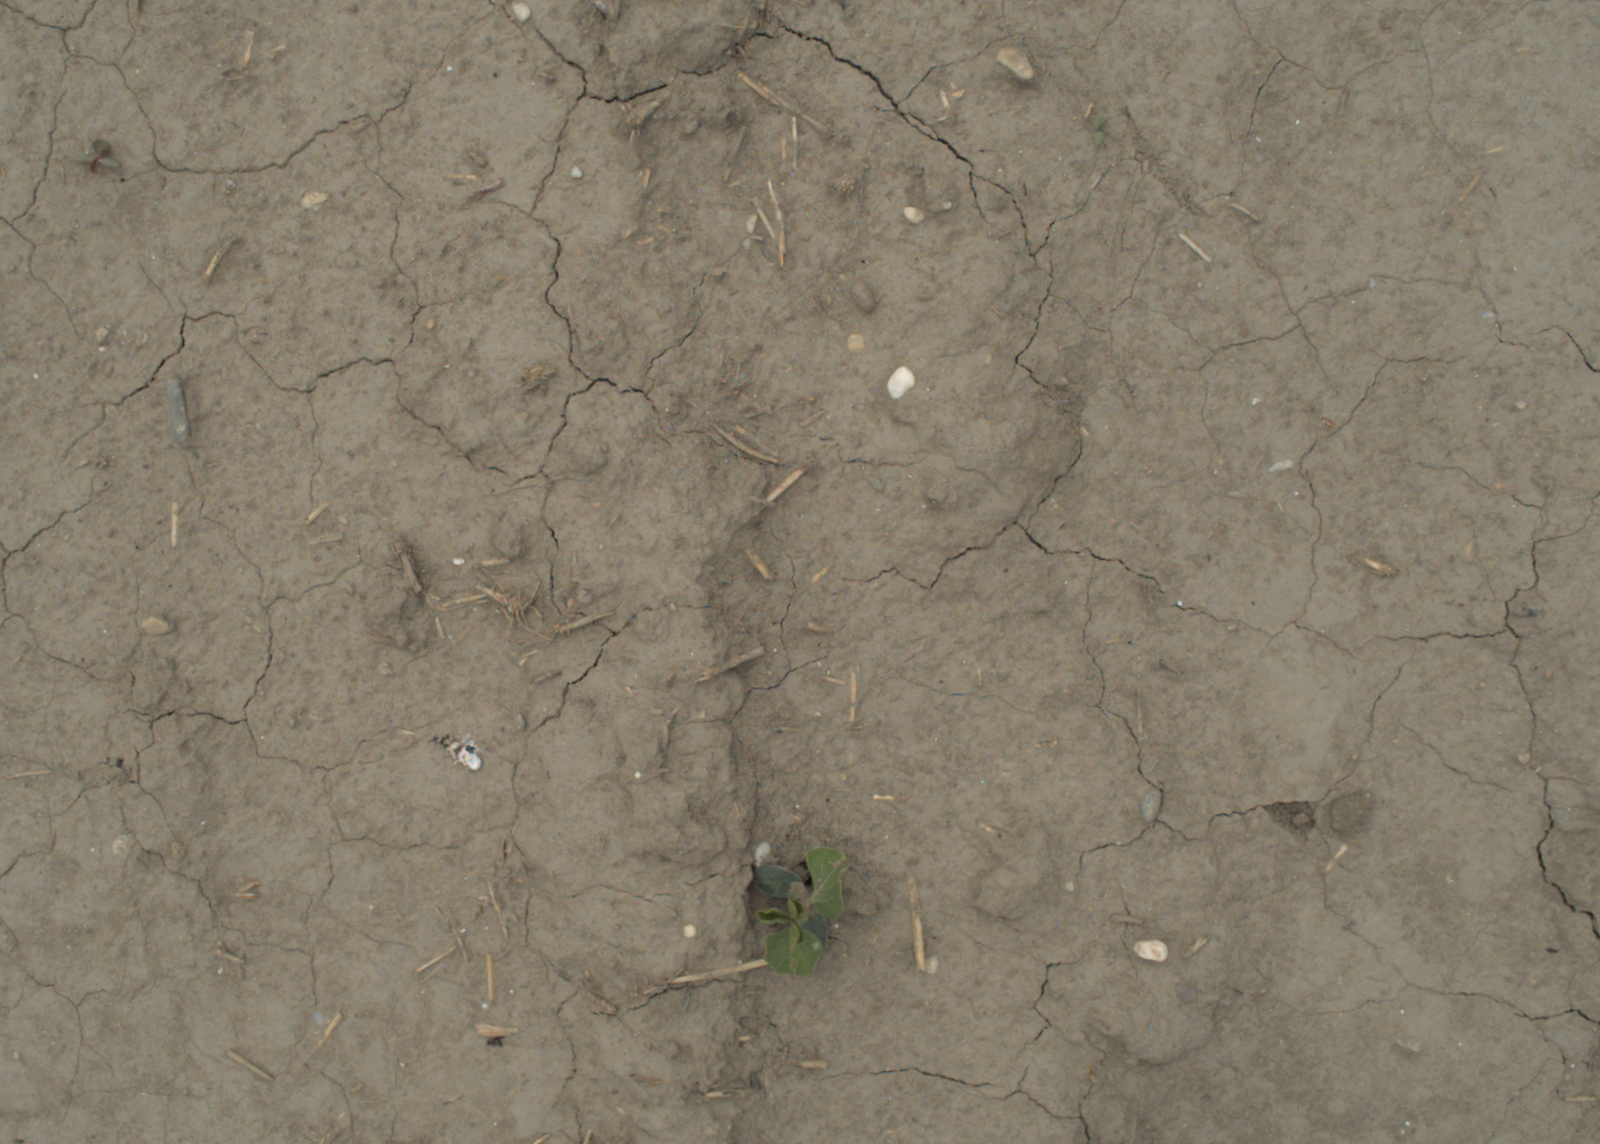
Capture date: 05.07.2021 13:10:05
Weather: cloudy
Wind: medium
Seeding date: 08.06.2021
Plant canopy height (mm): 961